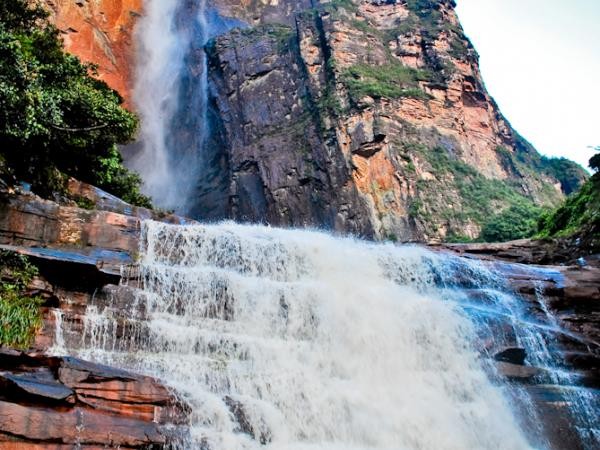
Landmark: Angel Falls